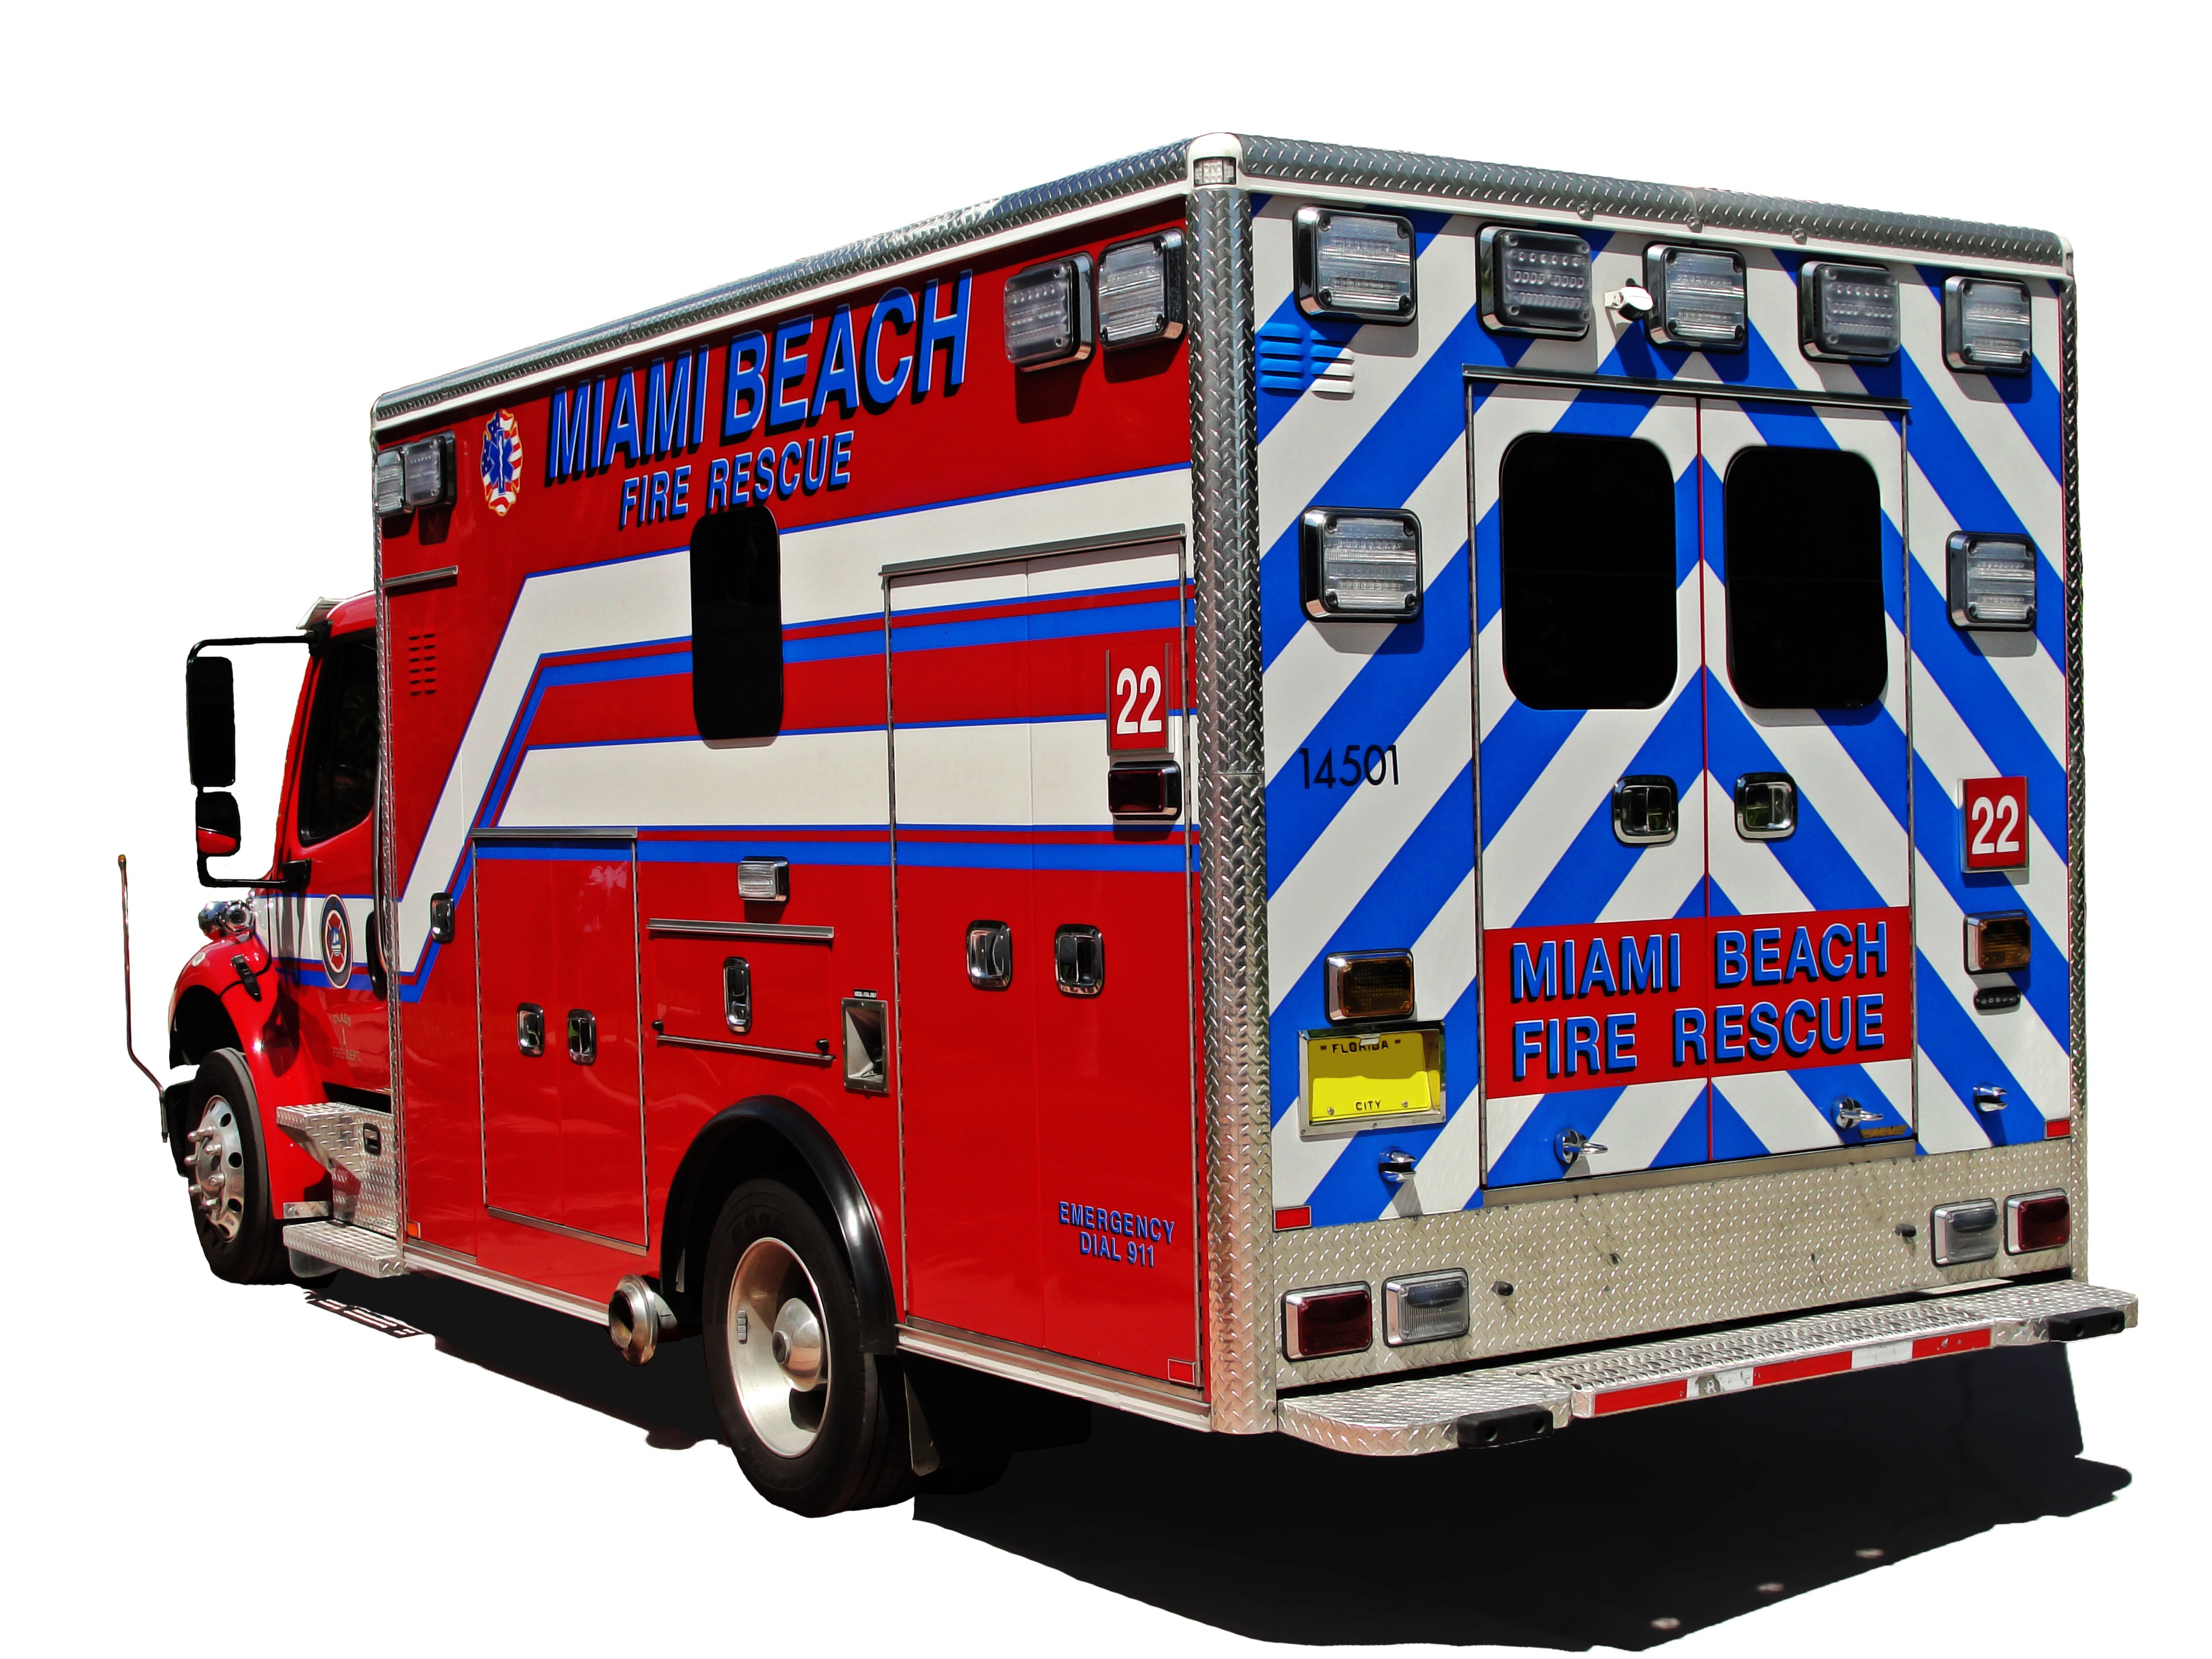
truck, vehicle, fire, rescue, ambulance, commercial vehicle, fire apparatus, emergency vehicle